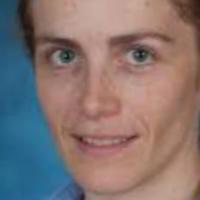
Age group: age 31-40